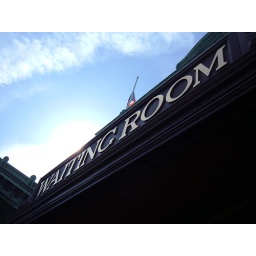
Old sign for the terminal's Waiting Room. The building has undergone extensive renovation in recent years.